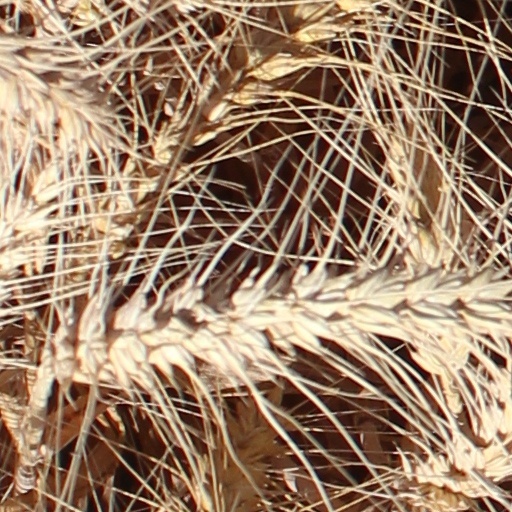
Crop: wheat